Cosmopolitan distribution

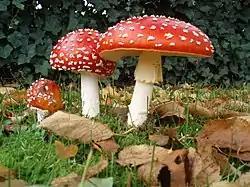
Originally native to the Northern Hemisphere, the fly agaric ("Amanita muscaria") has gained a cosmopolitan distribution as a result of being introduced to new areas in the Southern Hemisphere.

Cosmopolitan distributions can be observed both in extinct and extant species. For example, "Lystrosaurus" was cosmopolitan in the Early Triassic after the Permian-Triassic extinction event.